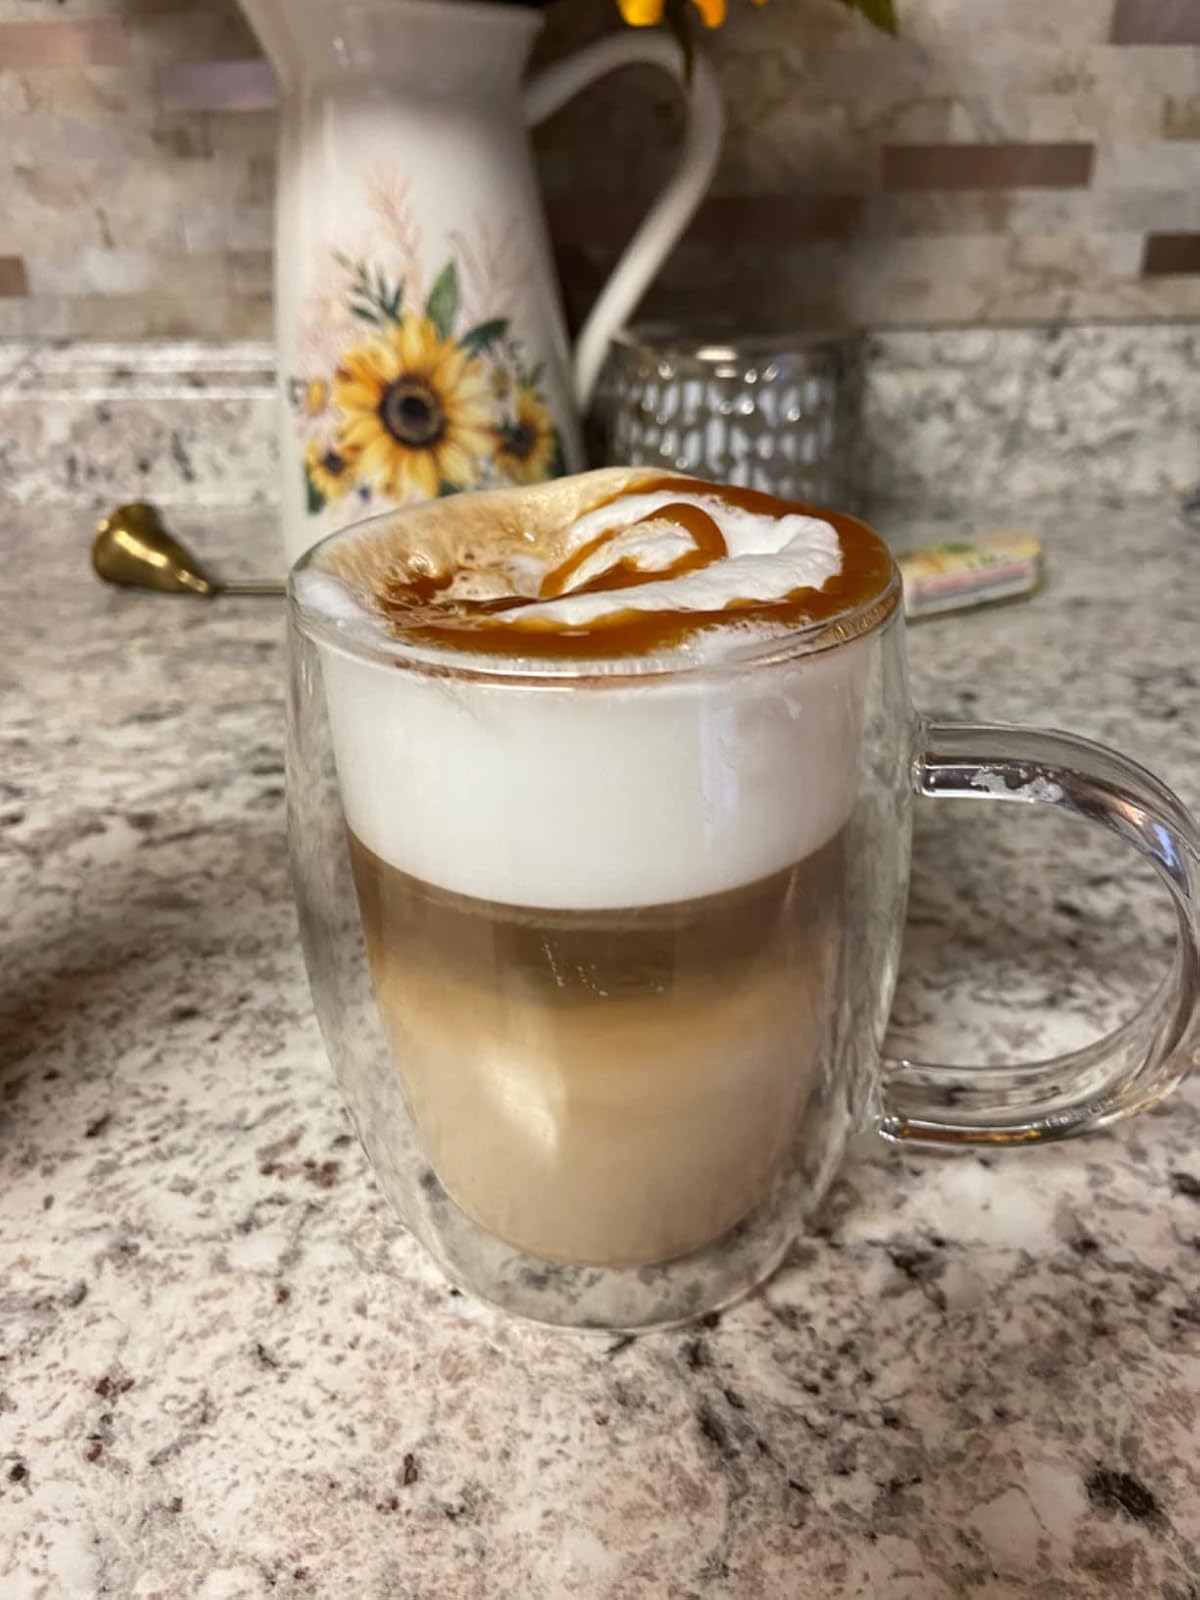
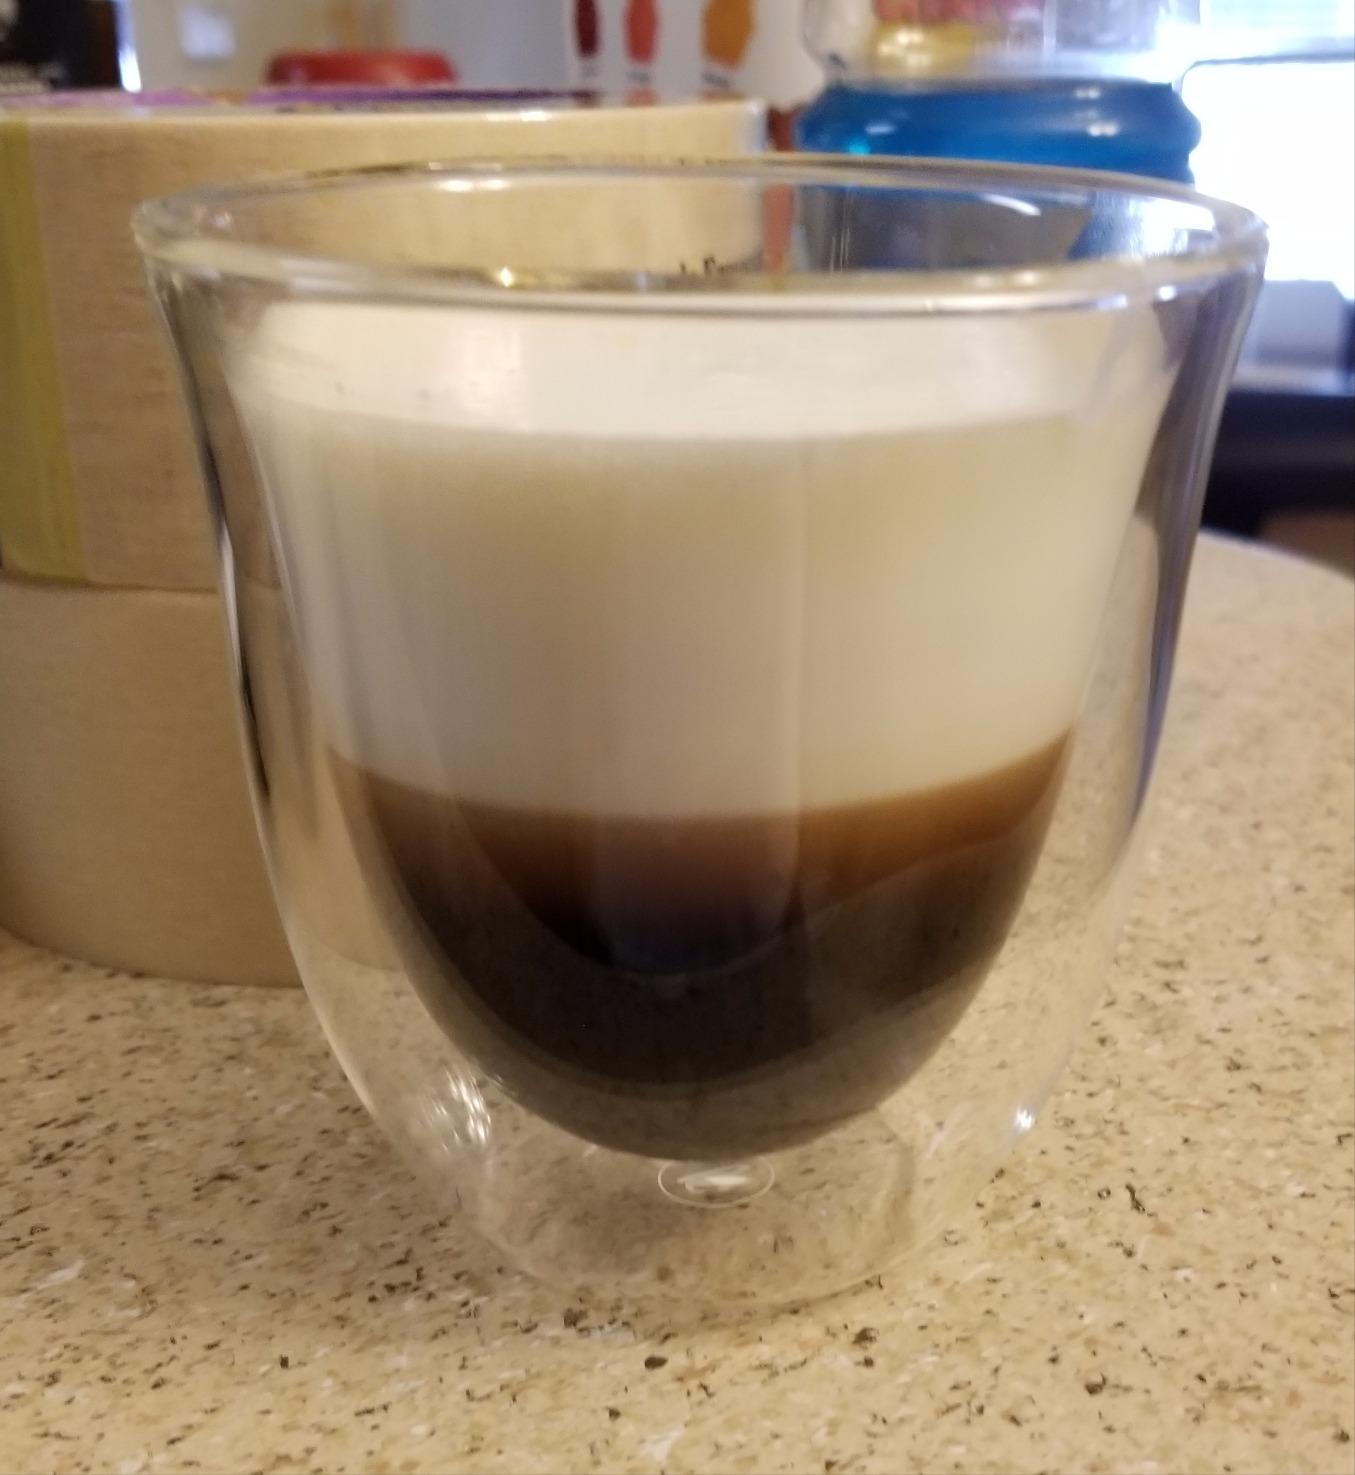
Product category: items_mug
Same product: no